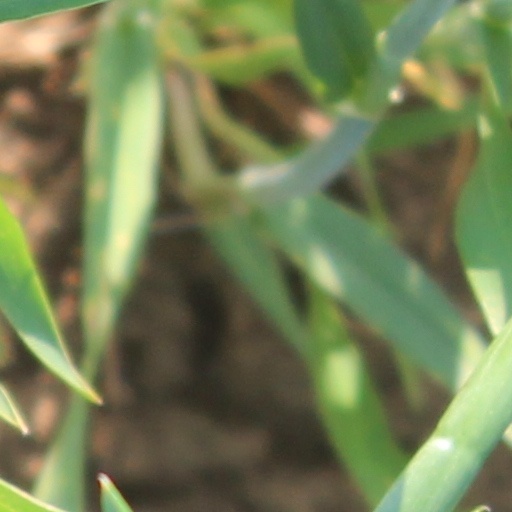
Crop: wheat